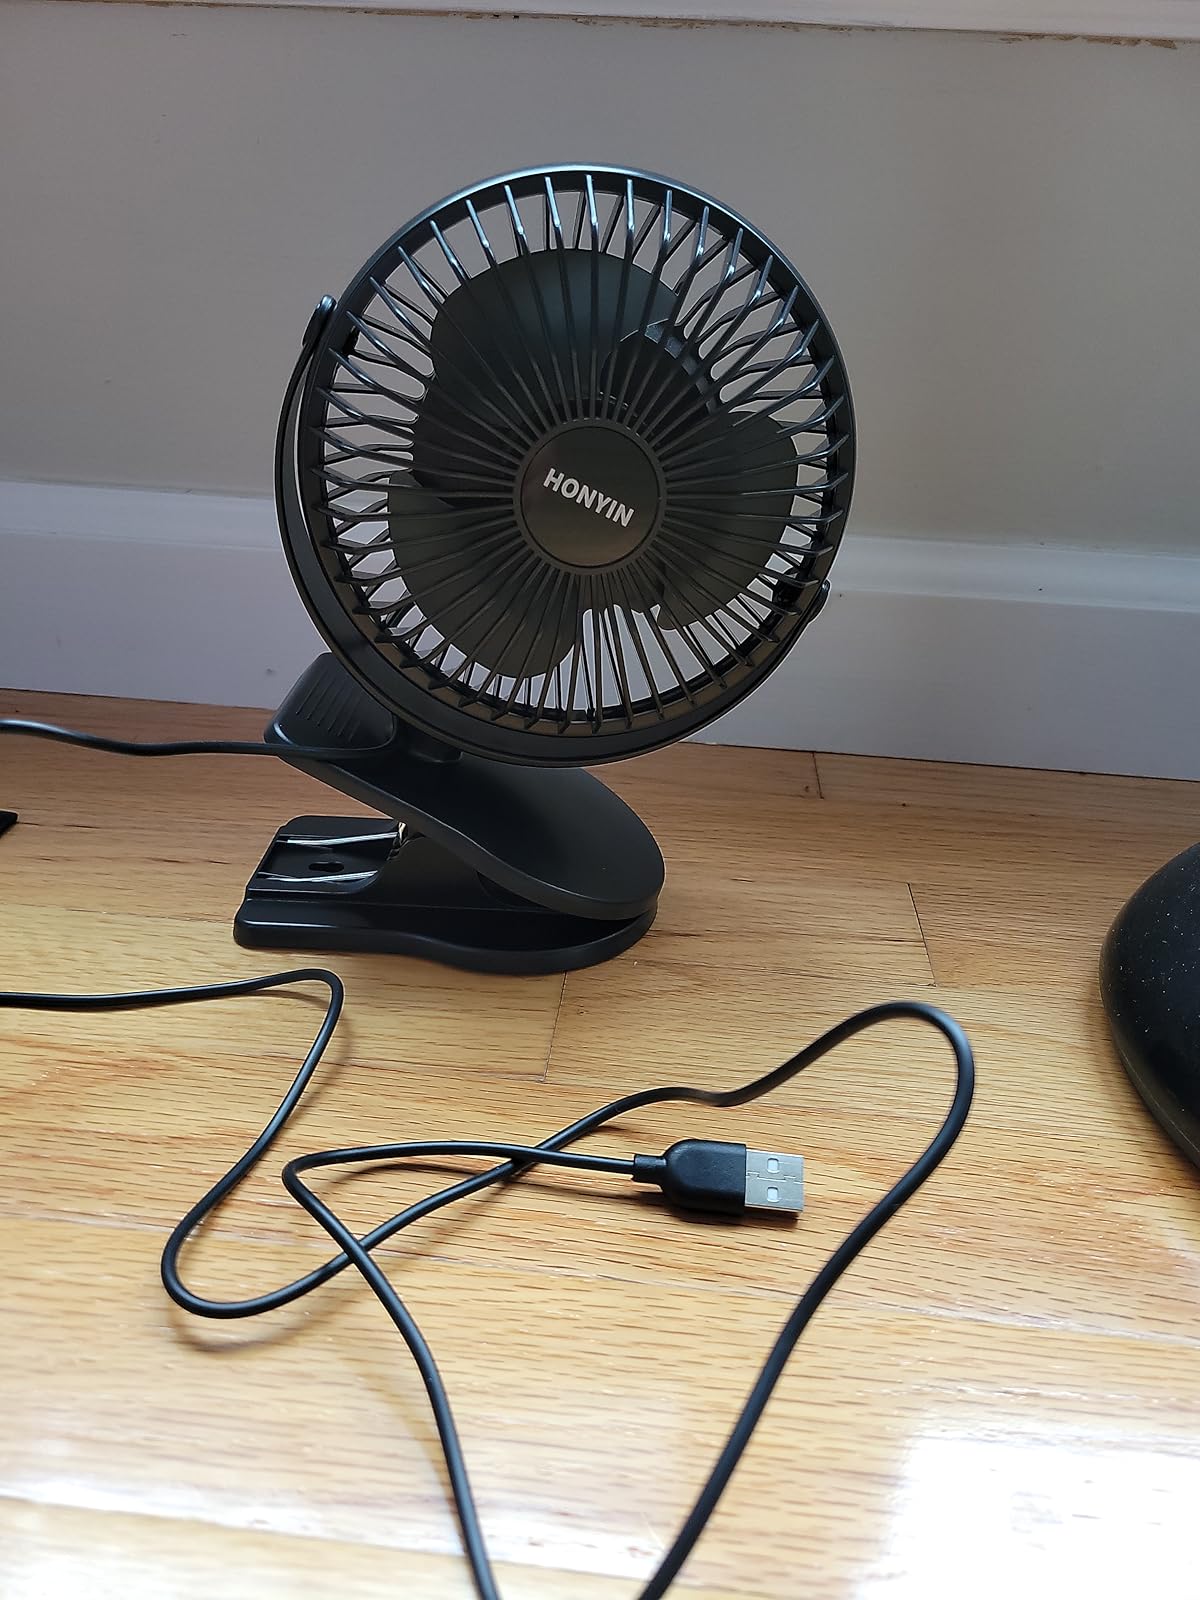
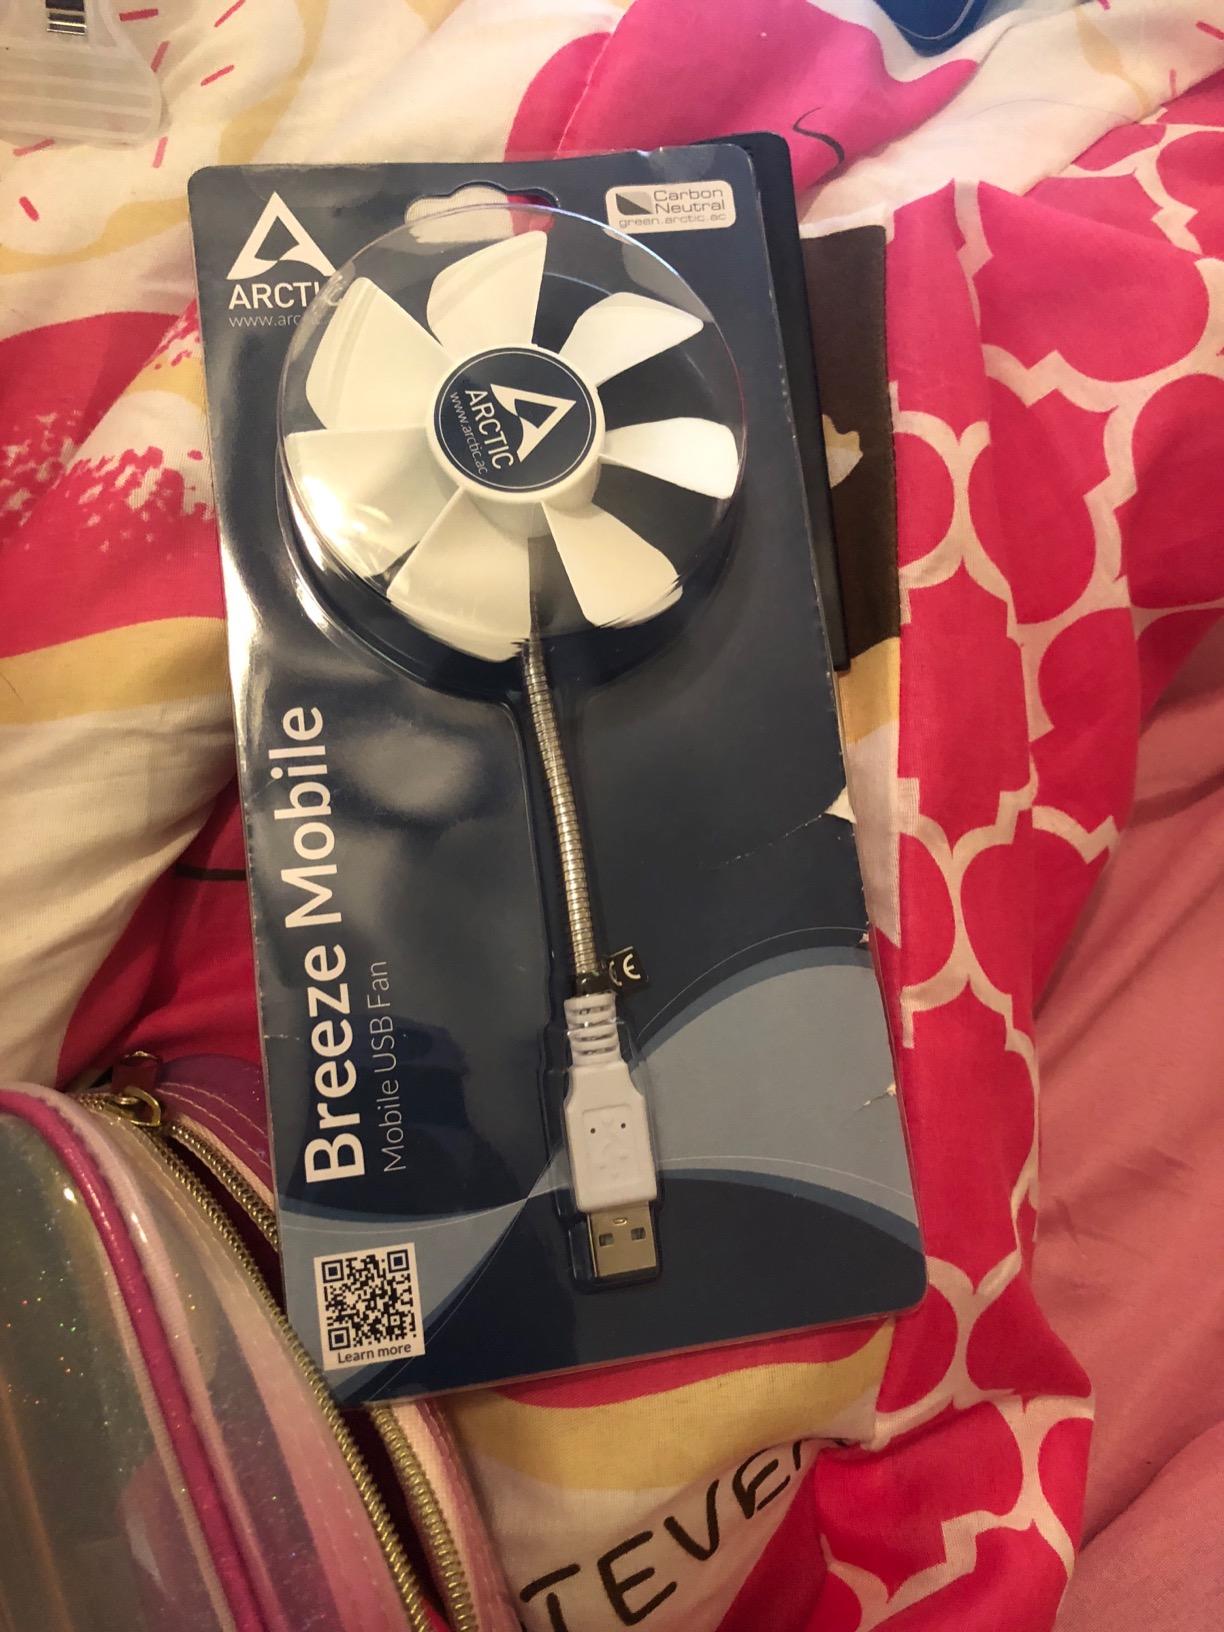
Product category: fan
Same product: no